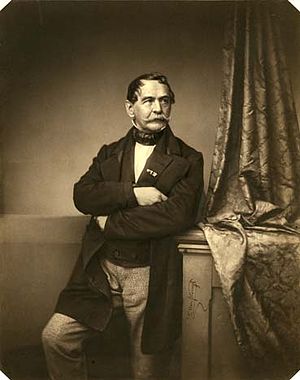
Peter von Hess
Peter von Hess,